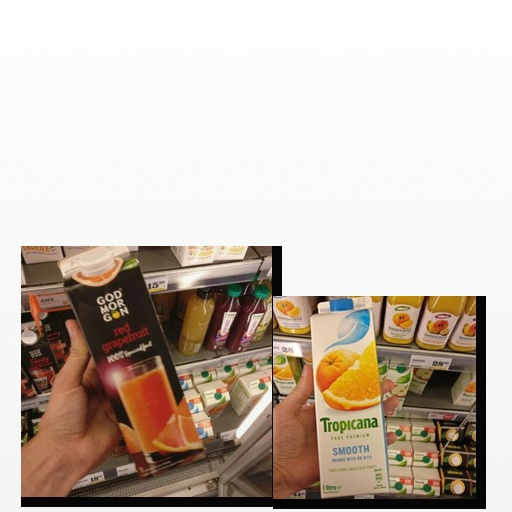
Food items: mixed_juice, red_grapefruit_juice